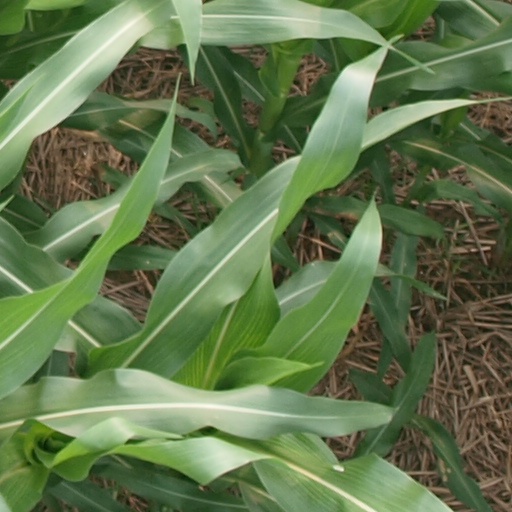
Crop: maize; corn